Chippenham Without

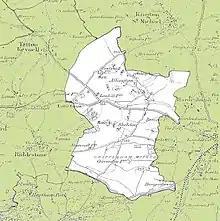
1896 Ordnance Survey map of Chippenham Without; modern boundary superimposed

Chippenham Without is a civil parish in Wiltshire, England, created as a separate entity from the parish of Chippenham by the Local Government Act 1894 and largely consisting of farmland to the west of Chippenham, towards Biddestone. Of note within it are the ancient settlements of Allington and Sheldon, the latter with its manor house. The population taken at the 2011 census was 208.